HMAS Australia (D84)

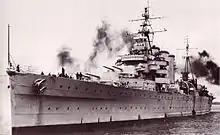
"Australia" in 1946 after post-war repairs

The cruiser returned to Sydney on 16 February 1946, and she was placed into reserve for the rest of the year, during which the final components of the refit were completed. On 16 June 1947, "Australia" was recommissioned and designated flagship of the Australia Squadron. On 18 August, the cruiser sailed to Tokyo to serve with the British Commonwealth Occupation Force. She remained in the region until the end of the year, and returned to Australia on 10 December. With the exceptions of visits to New Zealand in 1948 and New Guinea in 1949, "Australia" remained in home waters for the next three-and-a-half years. During 1949, the designation of Flagship was transferred to the light aircraft carrier . By the start of 1950, "Australia" had been reassigned to training duties.